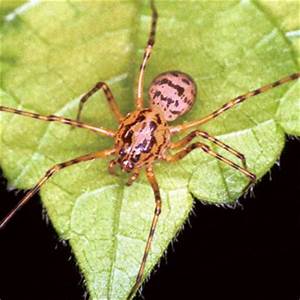
Label: ragno